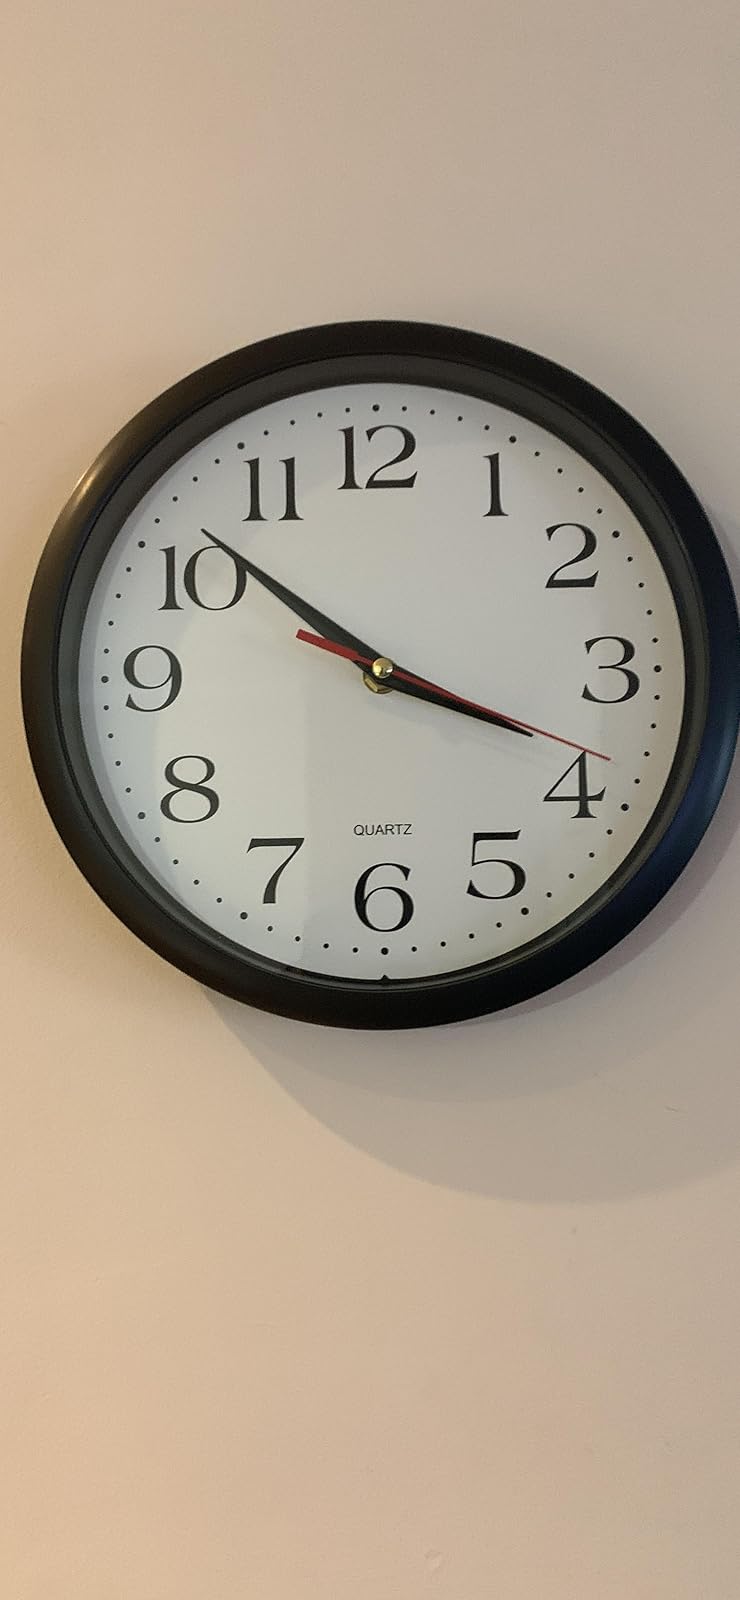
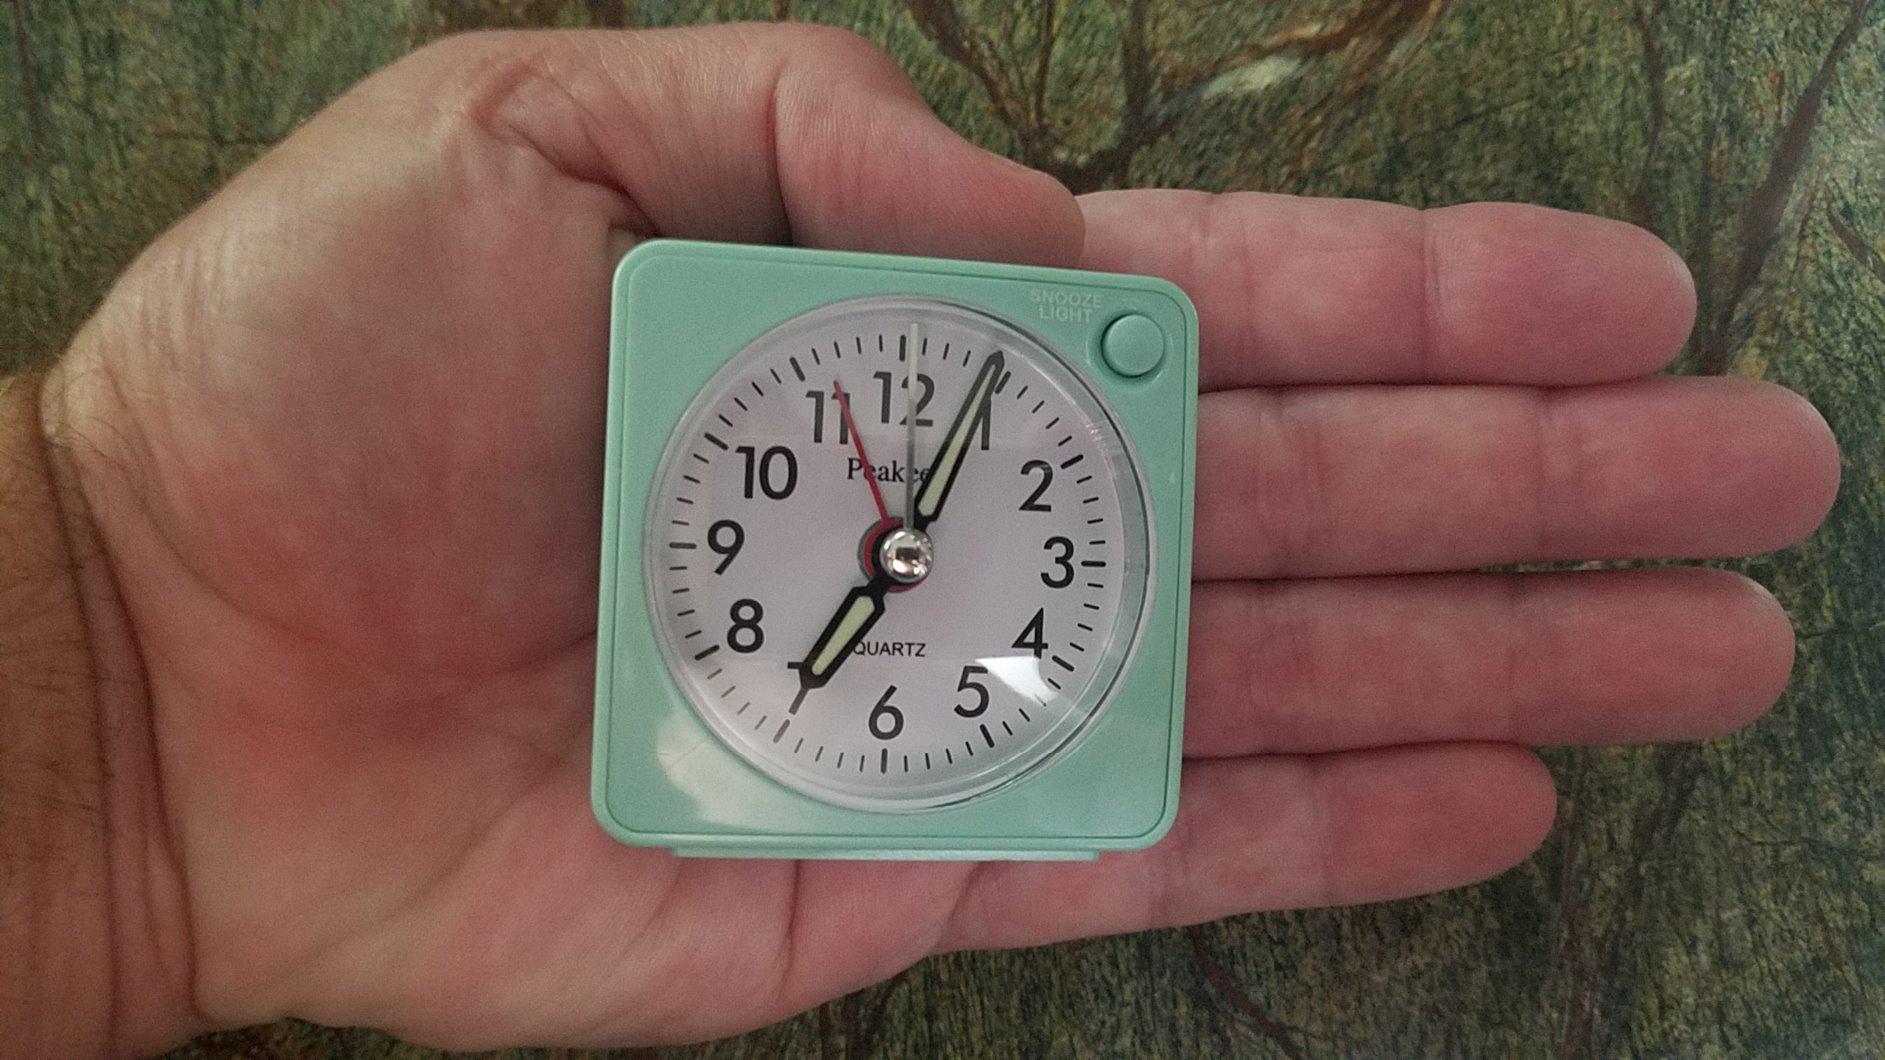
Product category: clock
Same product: no